Lorna Morello

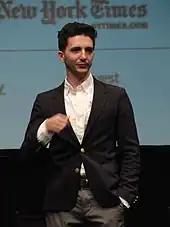
Actor John Magaro ("pictured") joined the season 3 cast as Morello's love interest and eventual husband, Vince Muccio.

After taking Miss Rosa (Barbara Rosenblat) to a hospital appointment, Morello took advantage of the situation and drove to Christopher's house. After breaking in, Morello took a bath while wearing his fiancée's wedding veil. After reading the script, Stone became worried that if Morello was caught, she might lose her job on the show. However, when Morello heard Christopher coming home, she managed to escape and get the van back to the hospital in time. Stone explained that the storyline was challenging to film, as she was alone with her character for the majority of the time. She also decided to do her own stunt when Morello jumped out of the window. After realising that Morello had been in his home, Christopher broke the restraining order and "brutally" confronted Morello in the prison. Stone called the moment "very painful" for Morello, especially when she learned that Nicky had witnessed it.